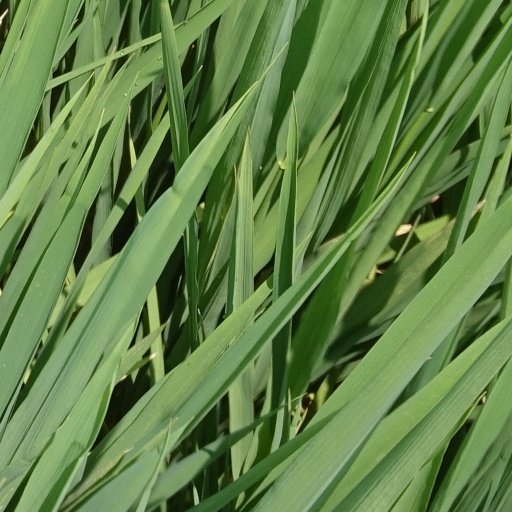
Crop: rice